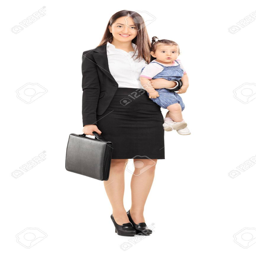
full length portrait of a single mother holding her baby daughter isolated on white background stock photo